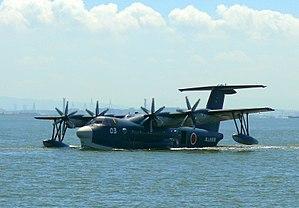
Le ShinMaywa US-2 est un avion amphibie quadrimoteur du constructeur japonais ShinMaywa, à décollage et atterrissage court, conçu pour le sauvetage en mer. L'appareil, qui succède au Shin Meiwa US-1, a effectué son premier vol le 18 décembre 2003.